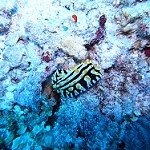
Label: sea